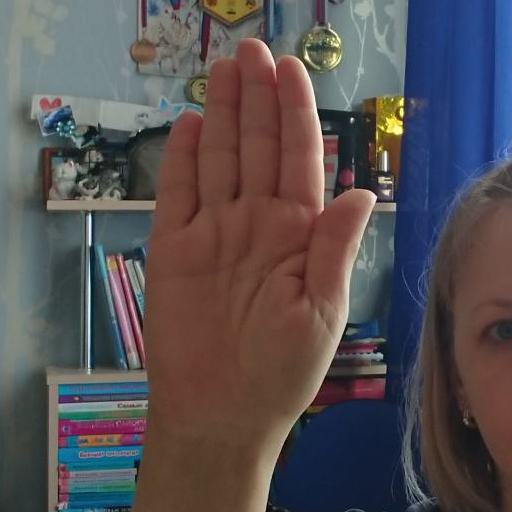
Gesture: stop